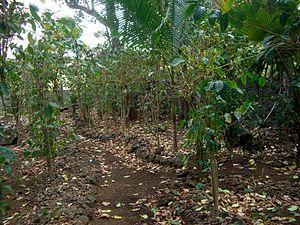
La culture du café est une activité agricole traditionnelle de l'île de La Réunion, département d'outre-mer français dans le sud-ouest de l'océan Indien. Aujourd'hui réduite à la part congrue, elle était florissante à l'époque où l'île s'appelait encore Bourbon, d'où le nom de café Bourbon que l'on donne souvent à ses différents produits, qu'il s'agisse de ceux provenant du caféier d'Arabie importé au début du XVIIIᵉ siècle, de ceux qui sont issus du café marron découvert dans les forêts de l'île à la même époque ou des mutations ultérieures comme le Bourbon pointu.
Ravine des Cabris est un lieu-dit de l'île de La Réunion, département d'outre-mer français dans le sud-ouest de l'océan Indien. Traversé par un fleuve lui-même appelé ravine des Cabris, il constitue un quartier de Saint-Pierre au nord-nord-ouest de la commune et compte environ 12 000 habitants.